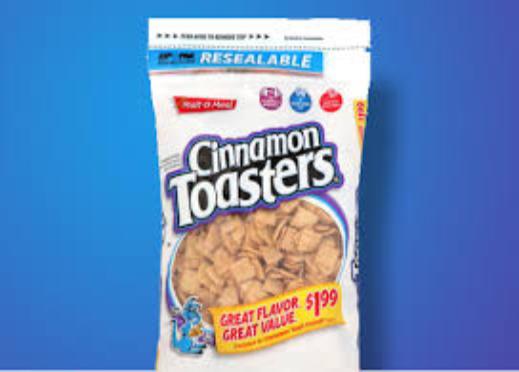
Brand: Cinnamon Toasters
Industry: Food